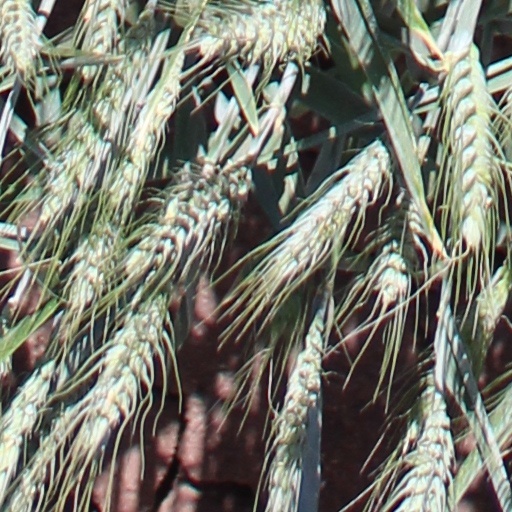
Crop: wheat